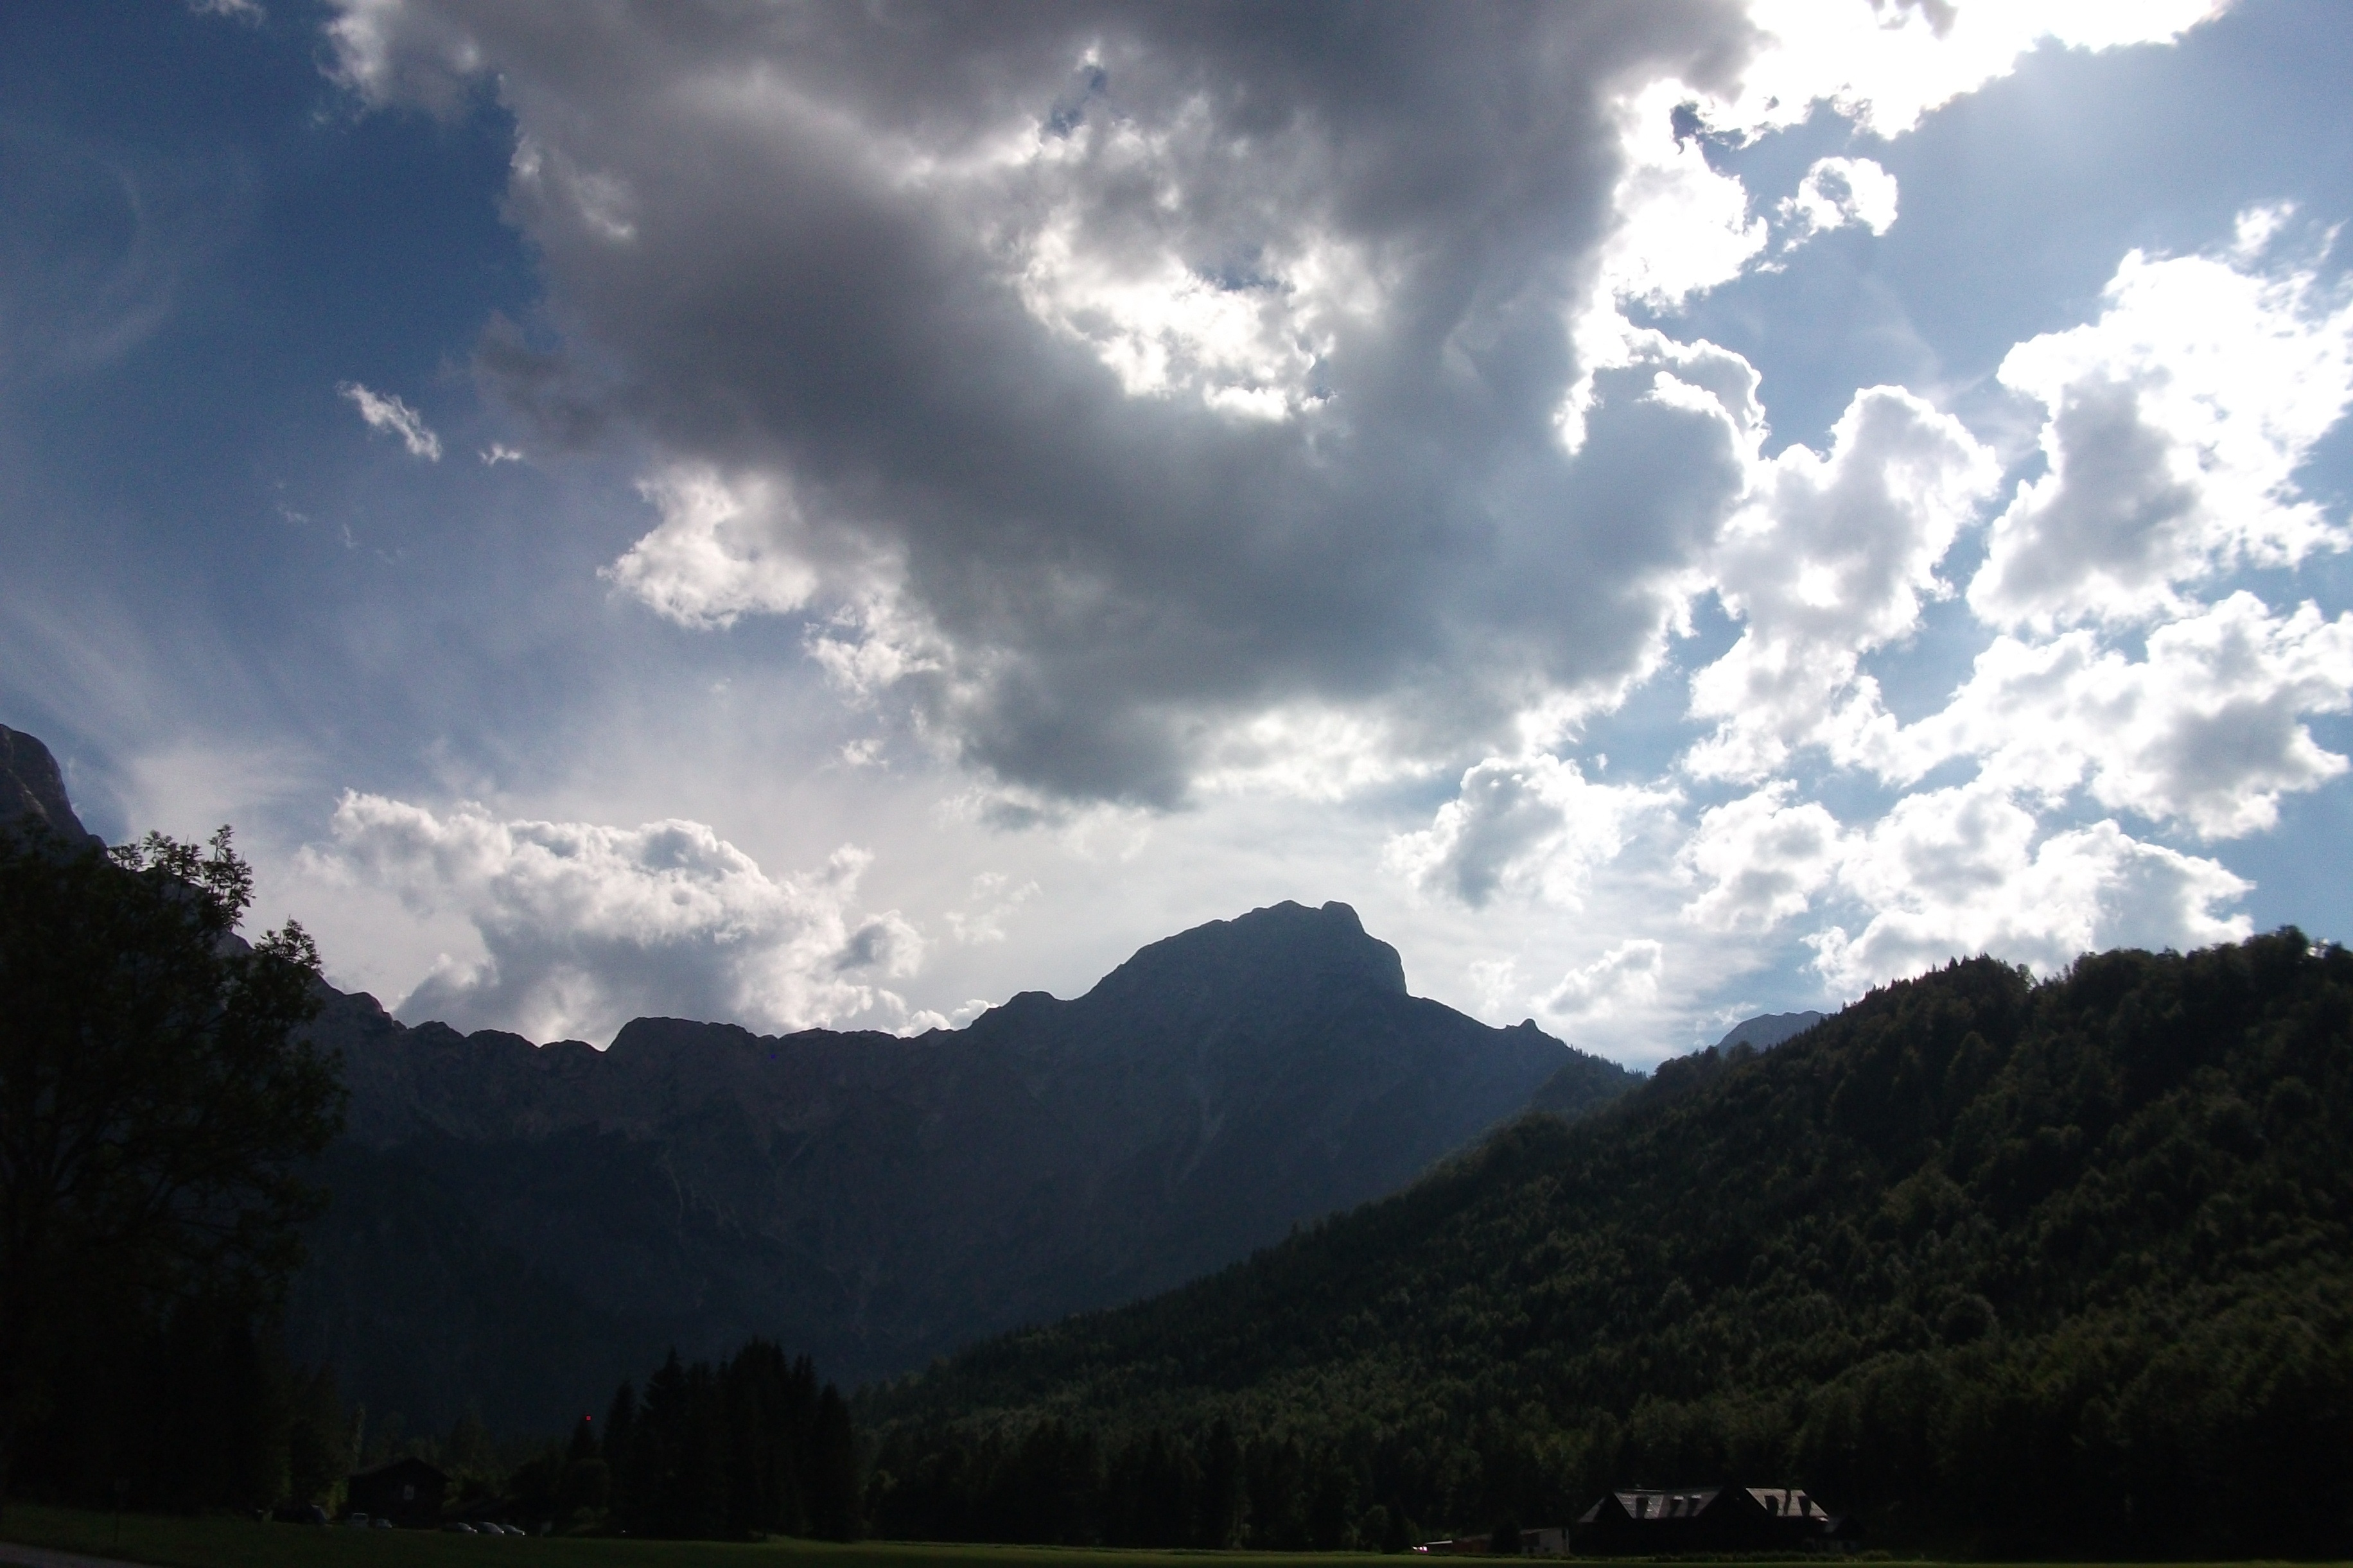
landscape, nature, mountain, cloud, sky, sunlight, morning, hill, lake, dawn, valley, mountain range, dusk, blue, highland, clouds, mountains, alps, plateau, loch, landform, meteorological phenomenon, geographical feature, atmospheric phenomenon, mountainous landforms